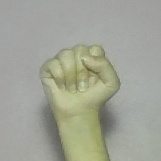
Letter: saad